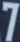
Number: 7